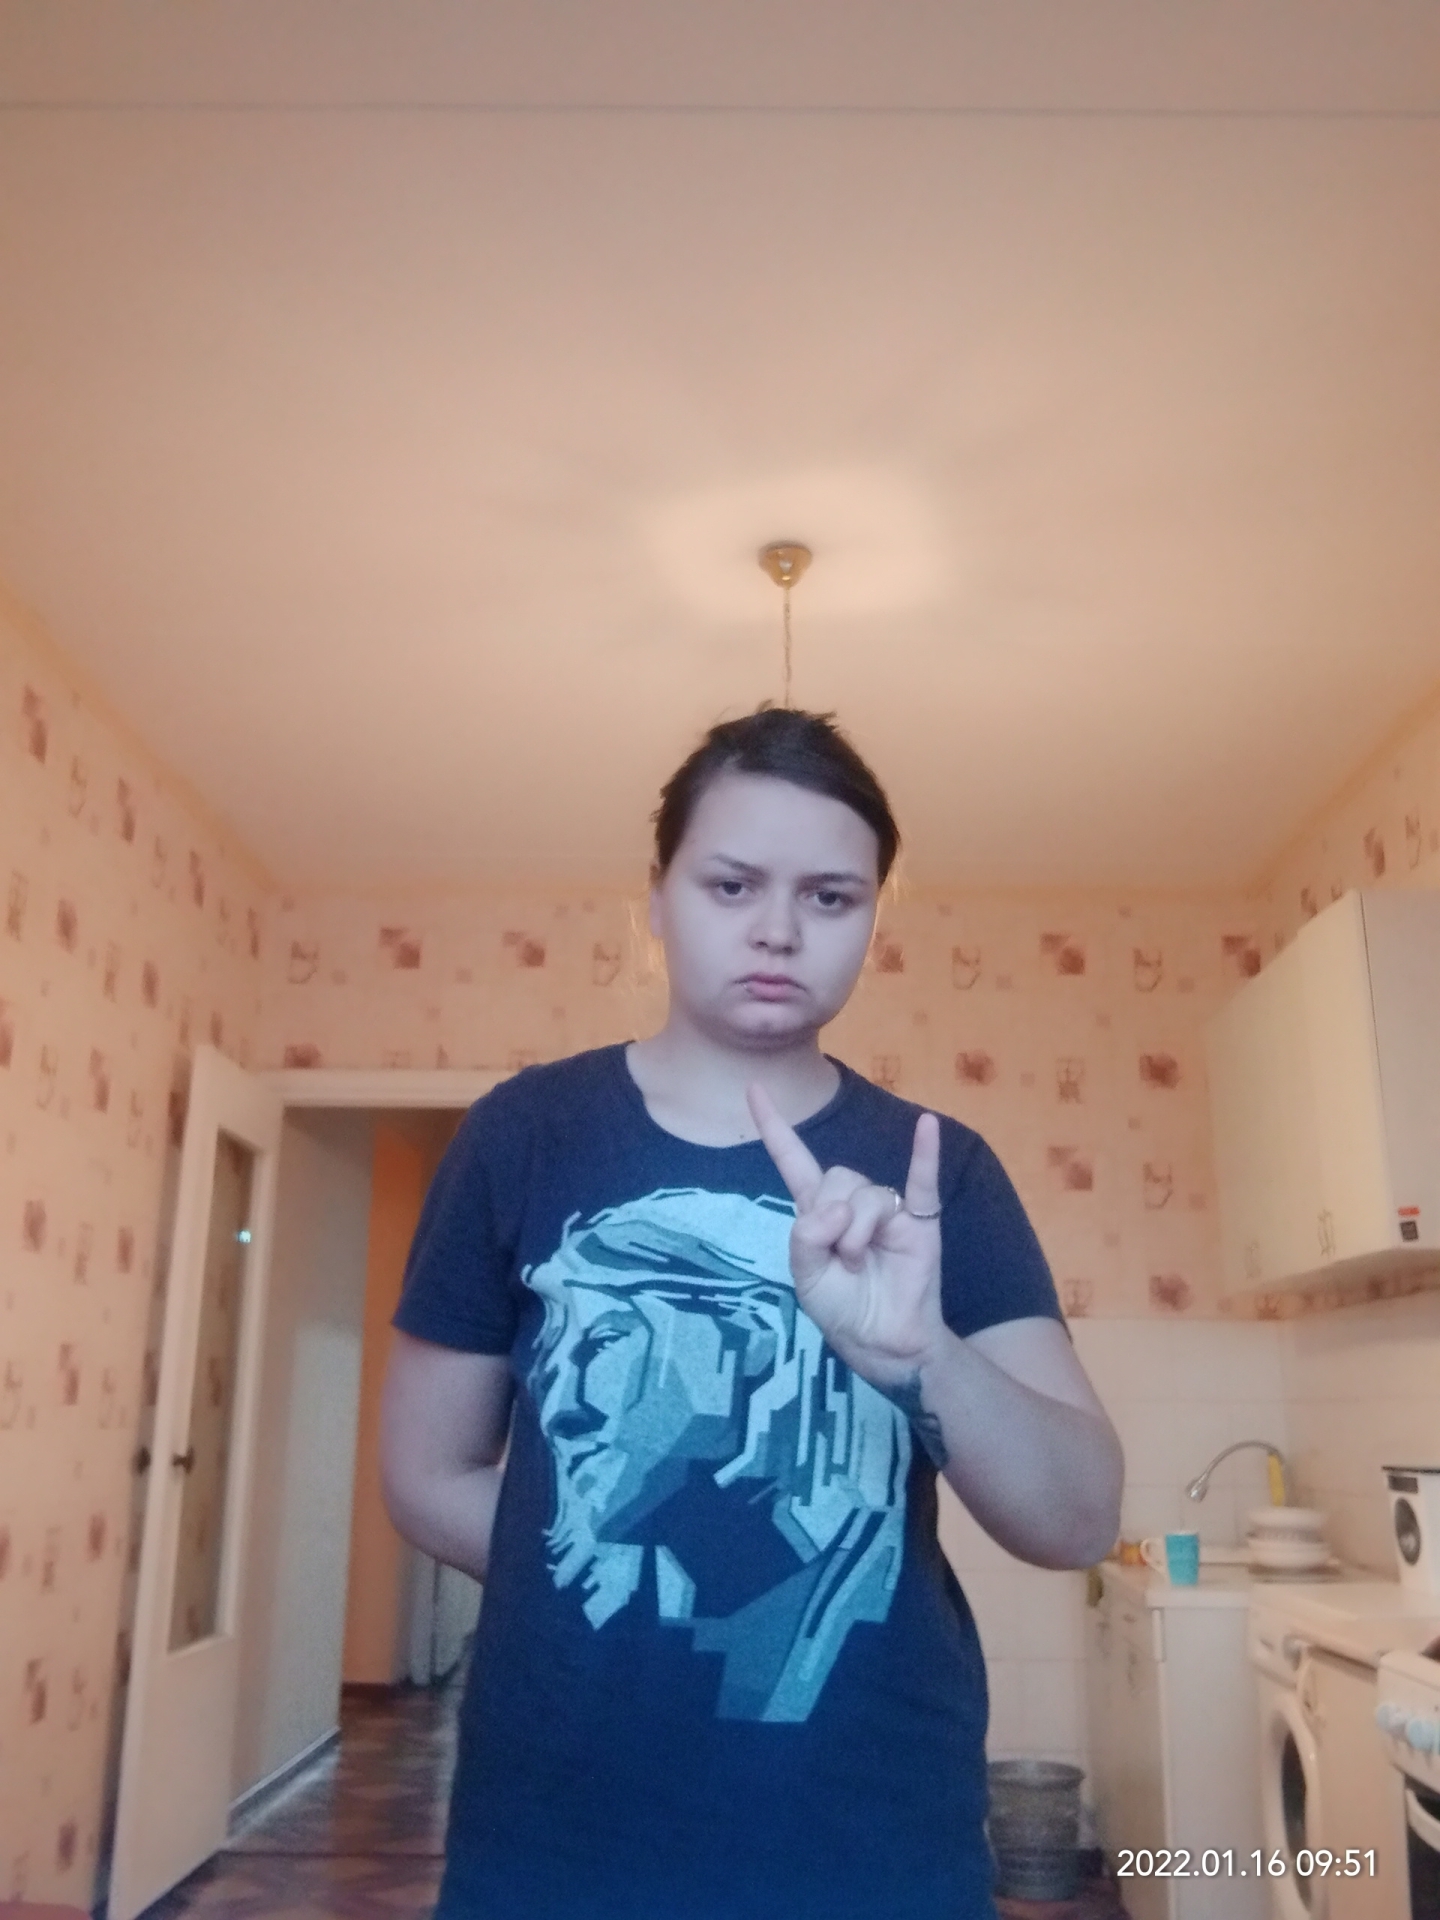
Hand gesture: rock